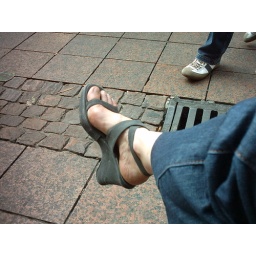
in Toulouse even the pavement is pink but I wore my grey castaner platforms just to piss everyone off